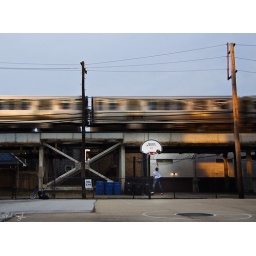
A boy plays basketball in Clybourn Park as the El train rumbles past.